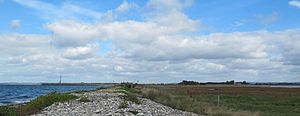
Bøjden Nor
Udsigt til strandvolden mod nord med Lille Bælt til venstre og noret til højre
Naturreservatet Bøjden Nor i den sydvestlige del af Fyn. Udsigt til strandvolden mod nord med Lille Bælt til venstre og noret til højre.
Bøjden Nor er en kystlagune i Faaborg-Midtfyn Kommune i det sydvestlige Fyn. Den er cirka 800 m lang og 500 m bred. Bøjden Nor ligger ud til Lillebælt og gennemskæres af en dæmning til Bøjden Færgehavn. Noret har forbindelse til havet gennem en smal rende. Det lavvandede område besøges af et stort antal trækkende og overvintrende fugle.